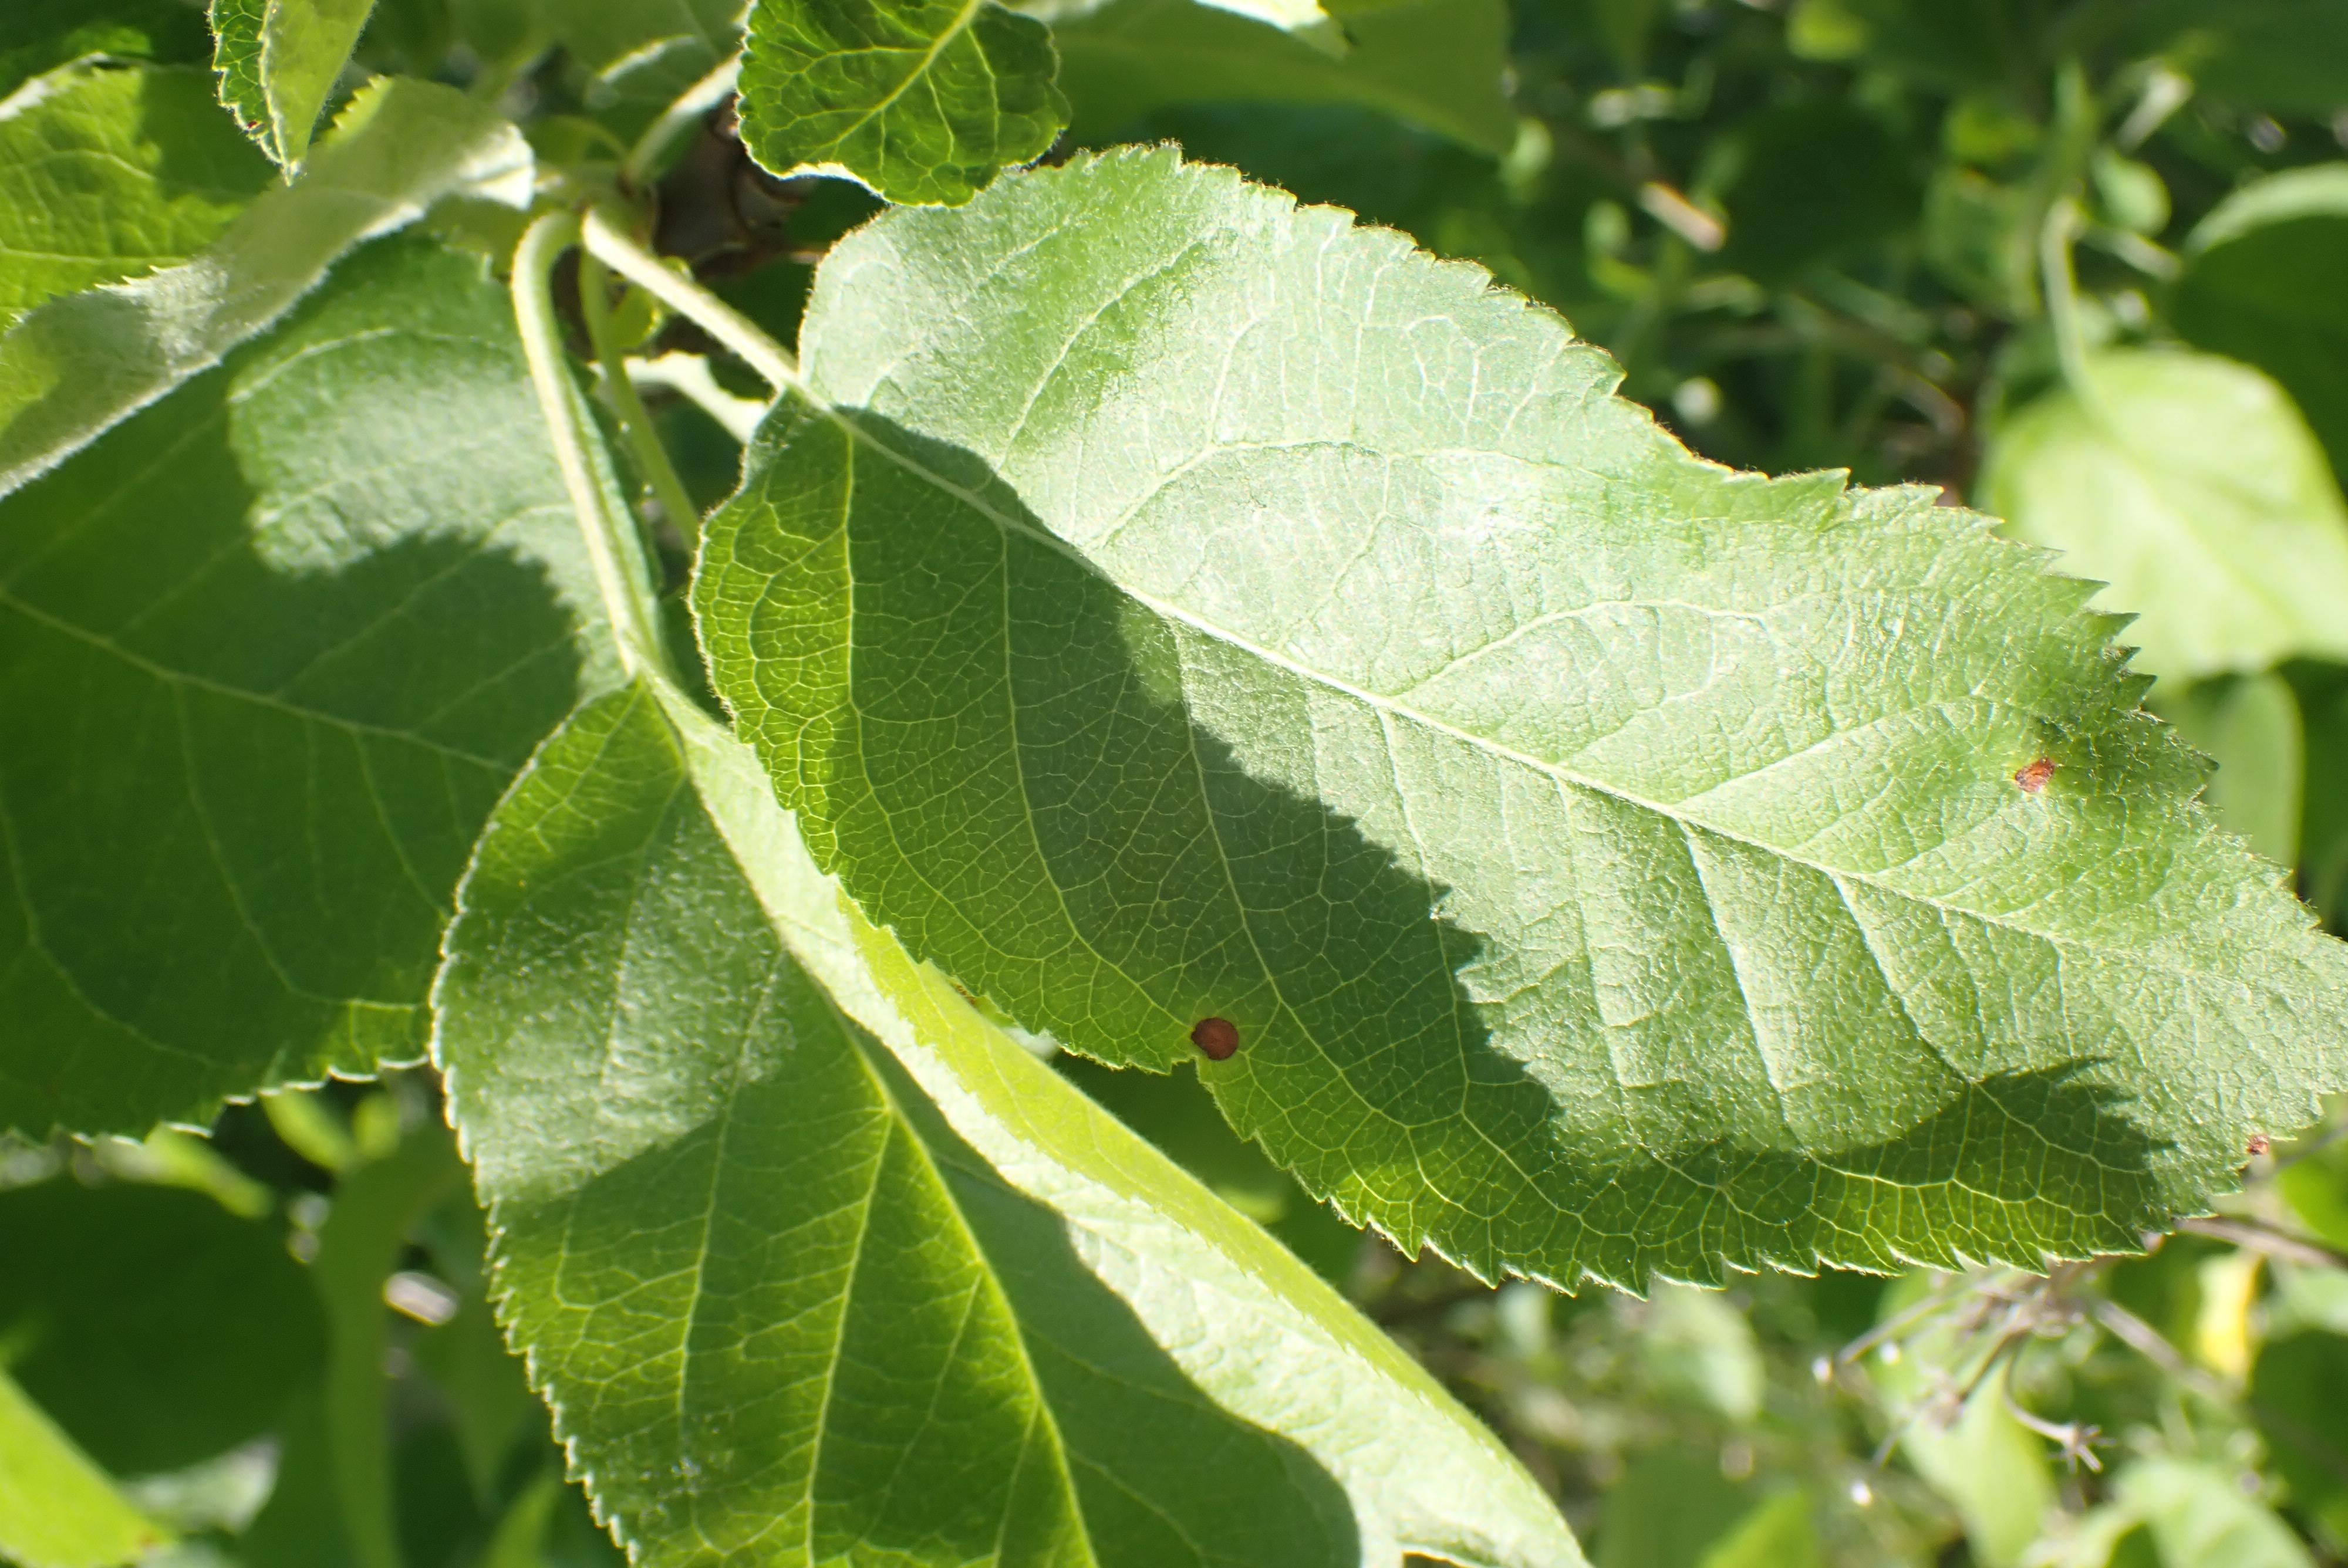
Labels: frog_eye_leaf_spot